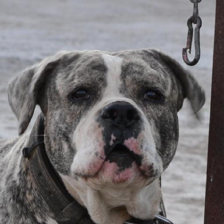
Label: animals